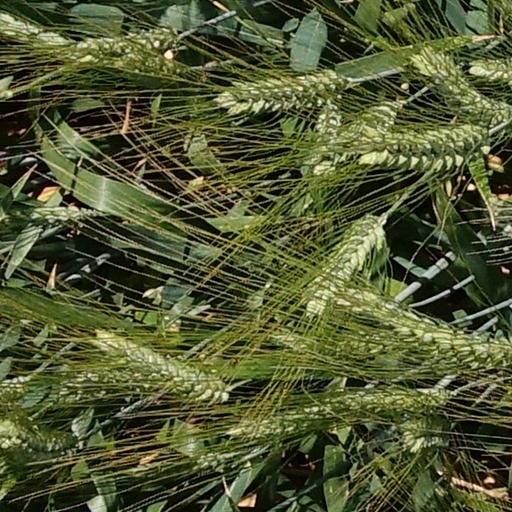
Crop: wheat